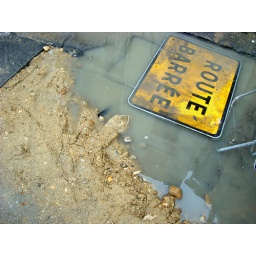
Earth and water, the same elements as in sea and sand or ice and mountain - yet so different...